Weymouth Street

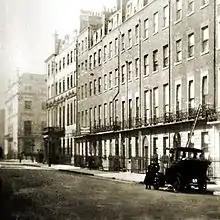
Weymouth Street looking west towards Portland Place around 1905.

Weymouth Street lies in the Parish of St. Marylebone. In administrative terms, the street lies within the City of Westminster's Marylebone High Street Ward as well as the Harley Street Conservation Area. It is one of the four principal streets that cross eastern Marylebone and its renowned medical district in and around Harley Street.